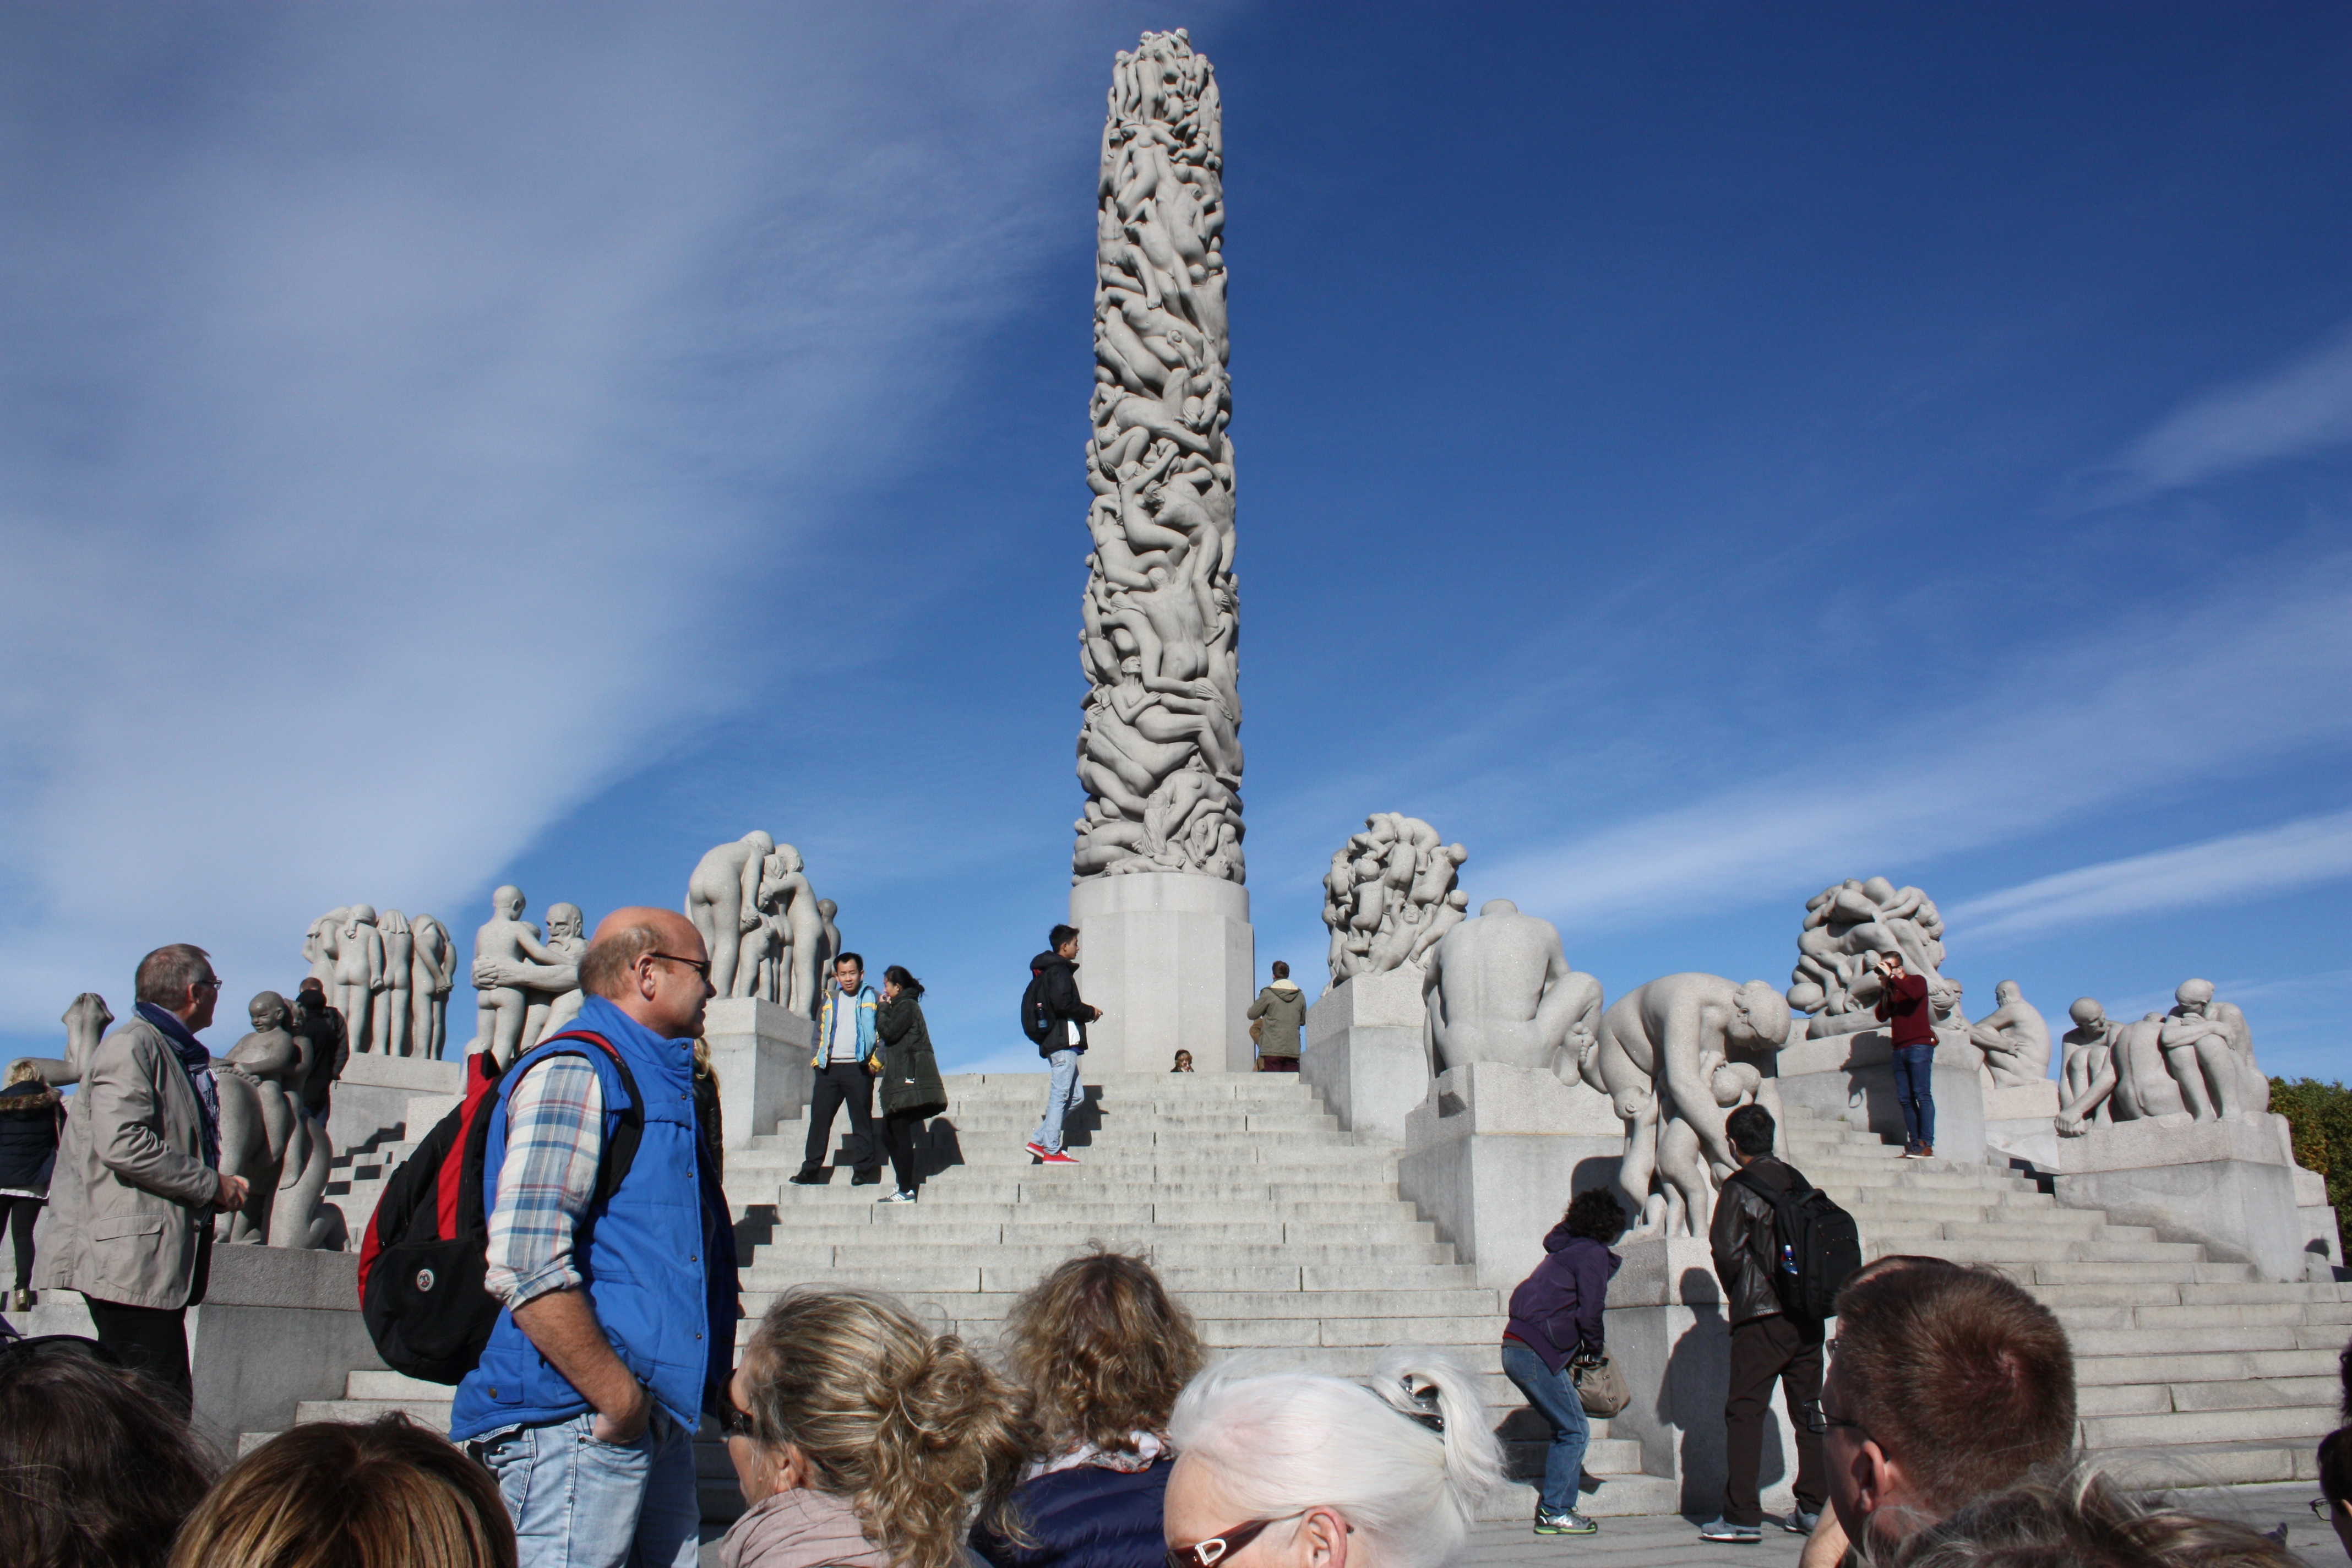
people, sky, sunshine, monument, landmark, blue, tourism, sculpture, art, culture, sol